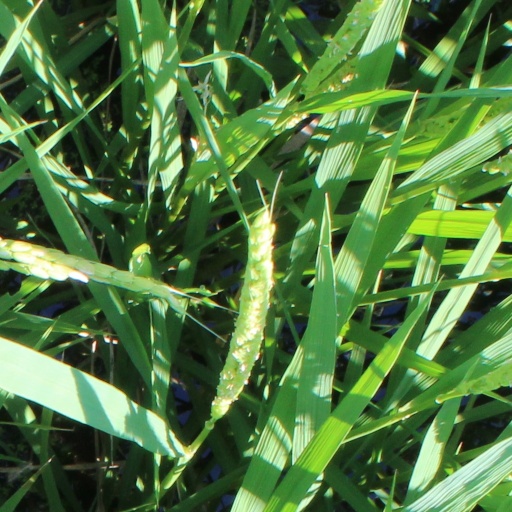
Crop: rice